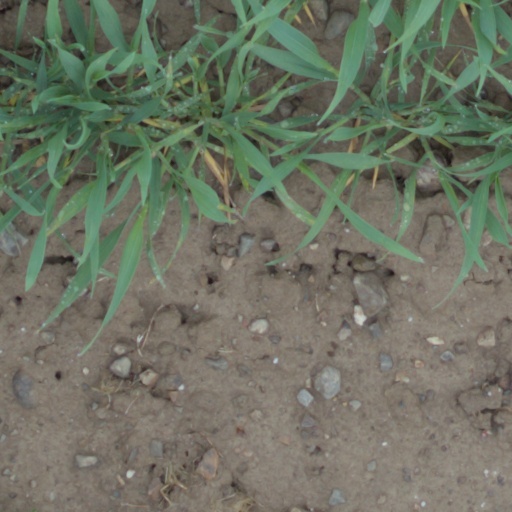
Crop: wheat